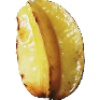
Label: Carambula 1